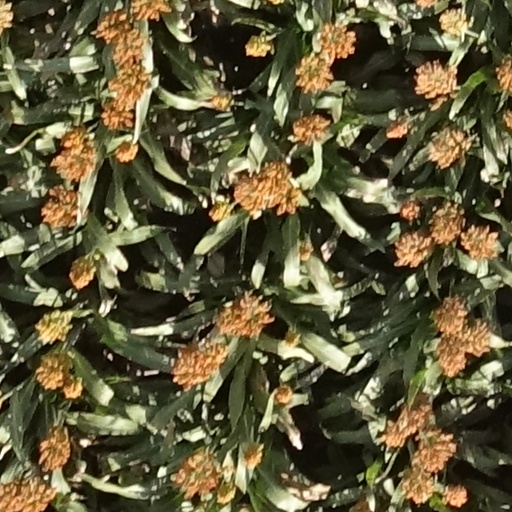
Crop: sorghum